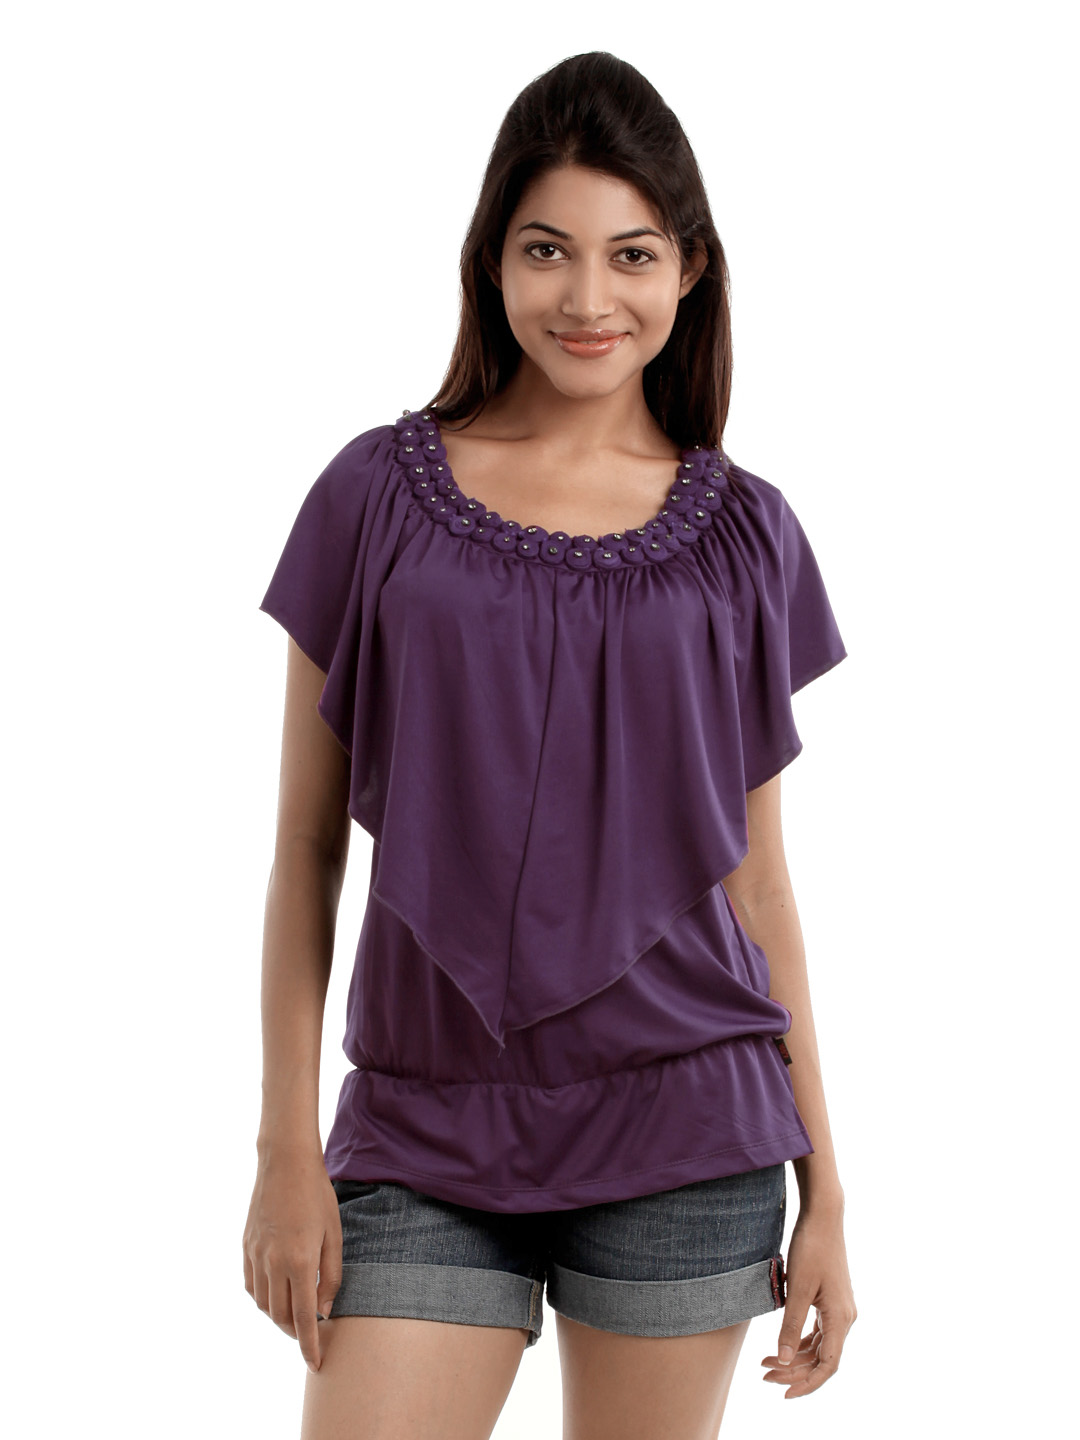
109F Women Purple Layered Top
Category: Apparel / Topwear / Tops
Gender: Women
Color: Purple
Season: Summer 2012
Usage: Casual